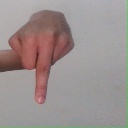
अक्षर: प